Telopea light rail station

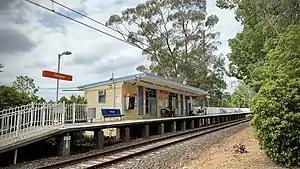
Northeastbound view of the original station in December 2019

Telopea was an infill station, opening on 13 June 1925. As a suburban railway station, it was located on the Carlingford line, and served by Sydney Trains T6 Carlingford line services. The Carlingford railway line closed on 5 January 2020, and the station was demolished in May of that year.